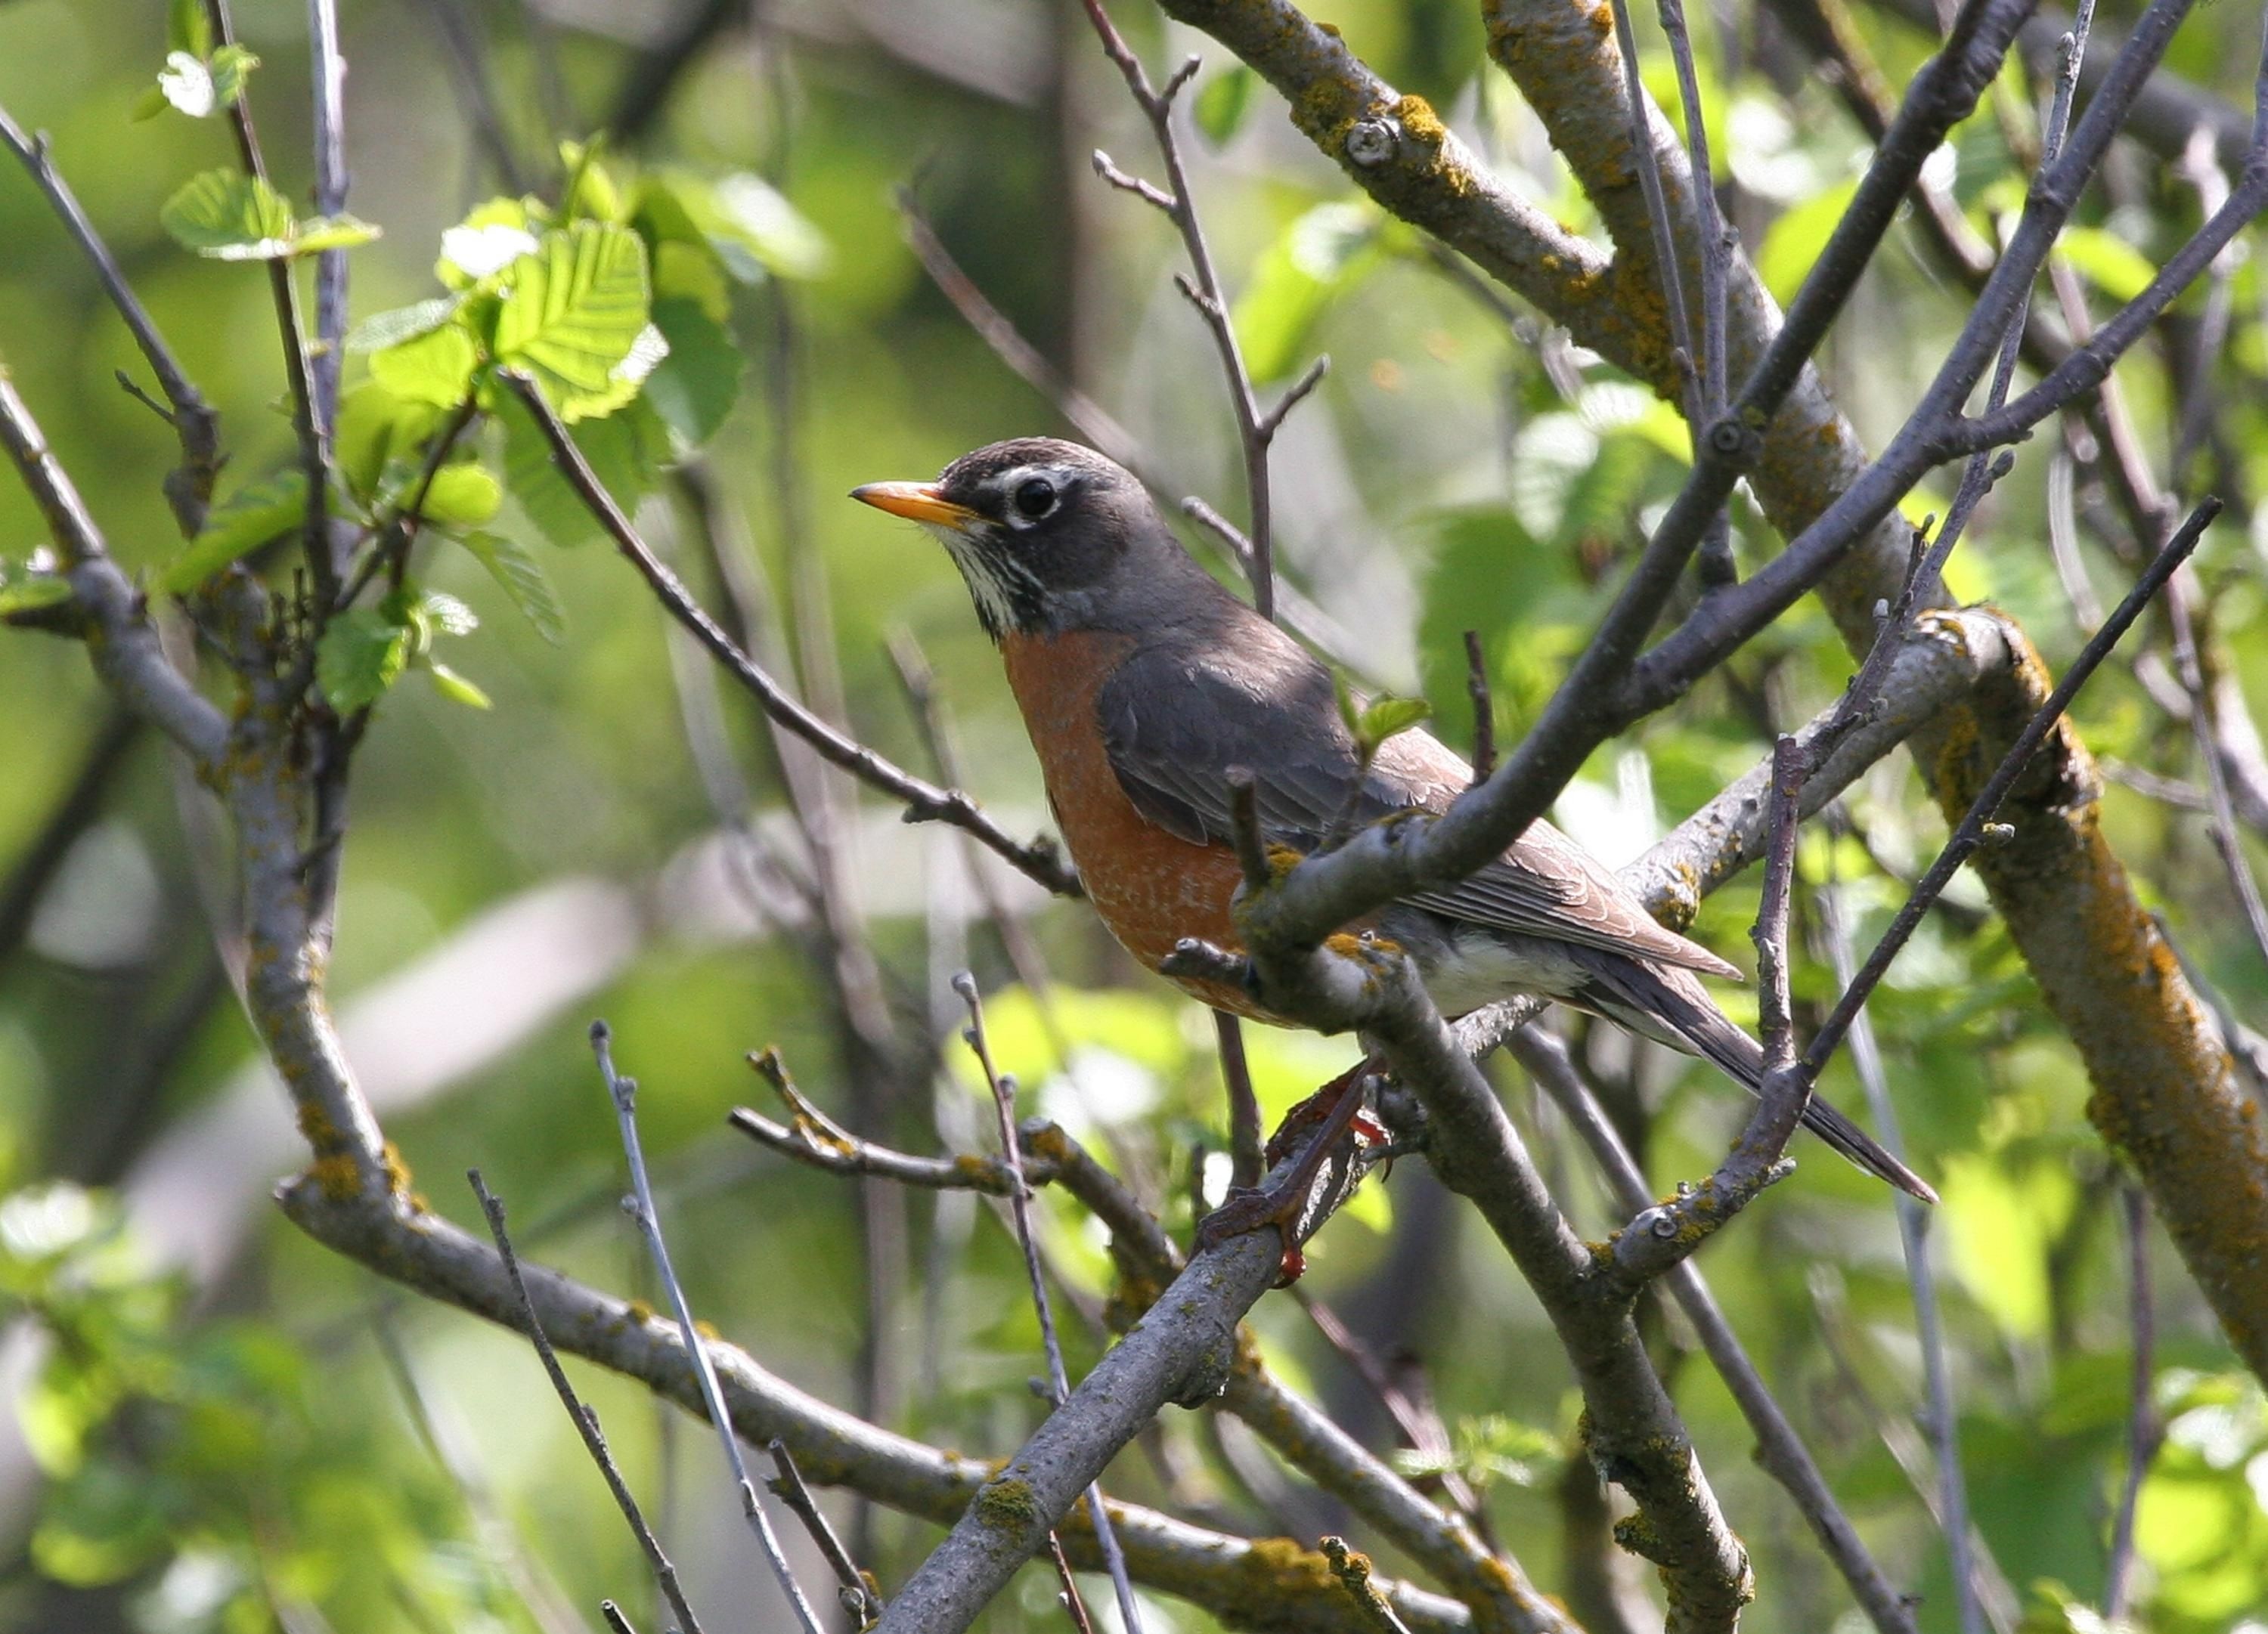
branch, bird, wildlife, beak, robin, fauna, birds, american, animals, vertebrate, finch, migratorius, turdus, old world flycatcher, perching bird